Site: brandenburg
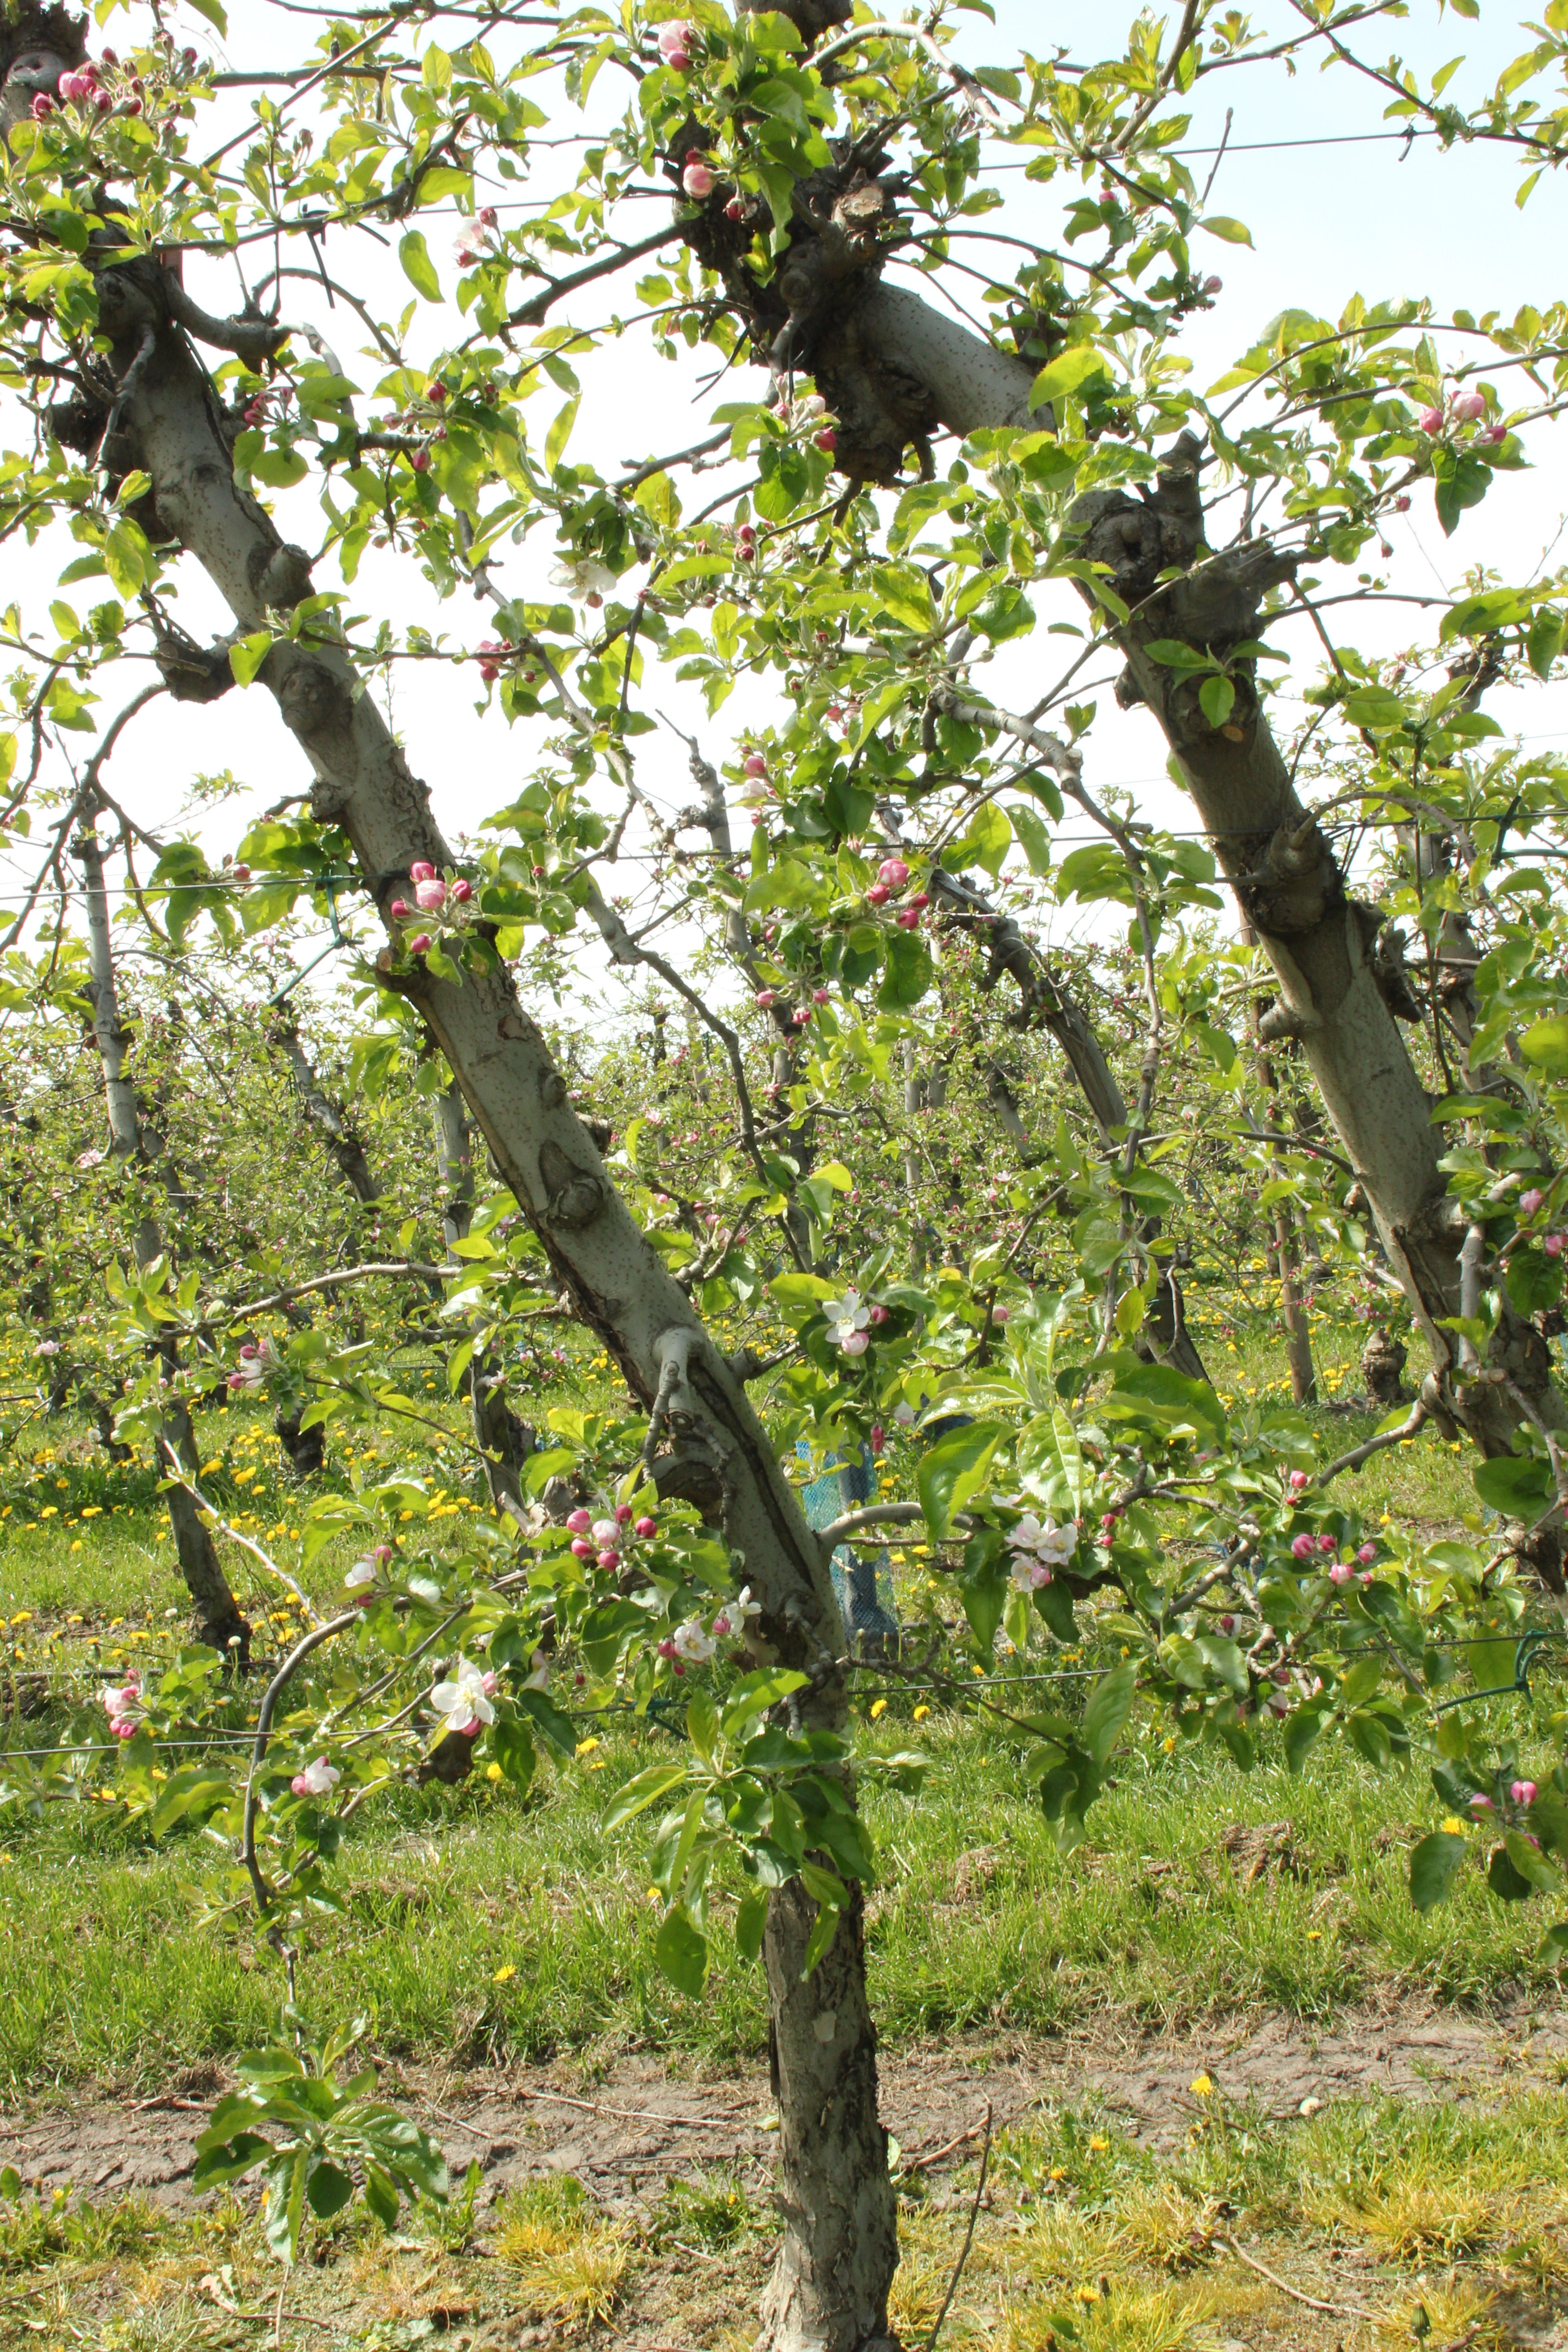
Growth stage (BBCH 60): Flowering